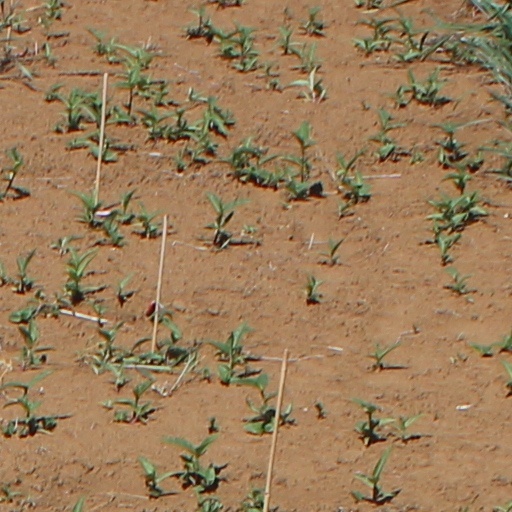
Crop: wheat